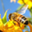
Label: bee